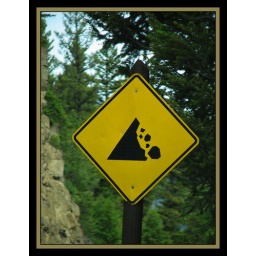
Falling rock sign in Yellowstone National Park in Wyoming.